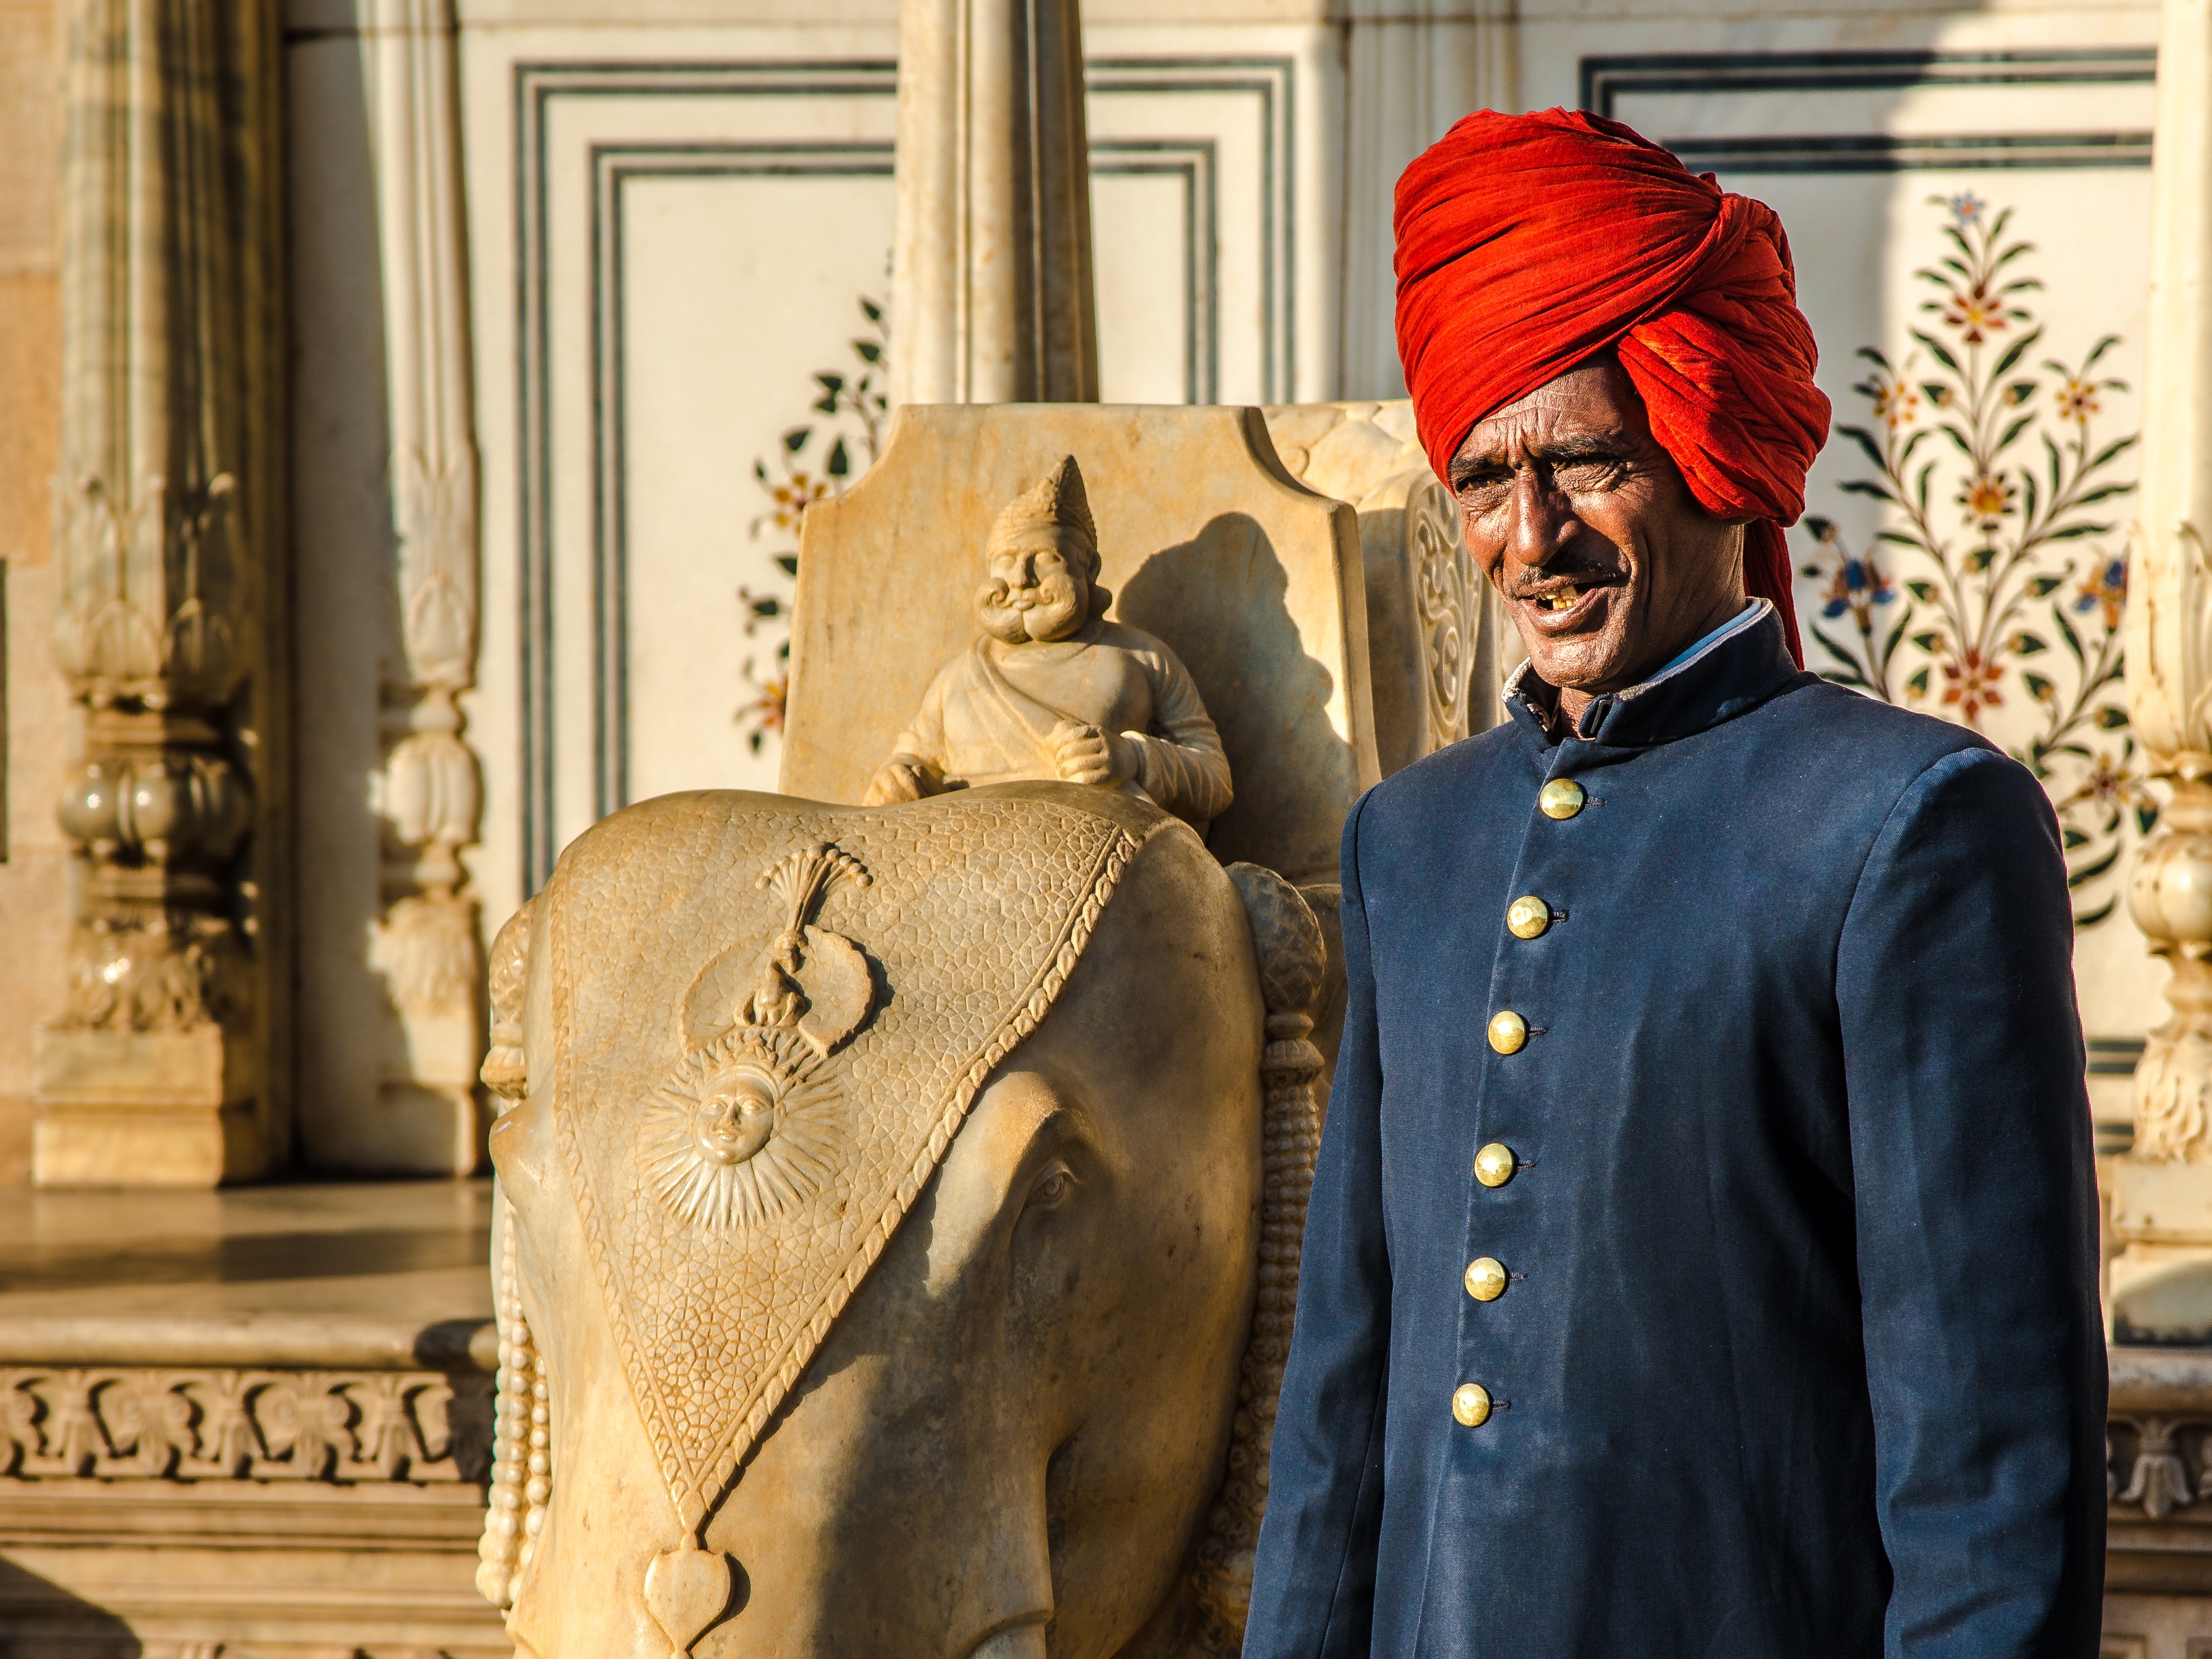
man, monument, statue, portrait, color, human, clothing, turban, face, art, temple, head, photograph, hindu, tradition, indians